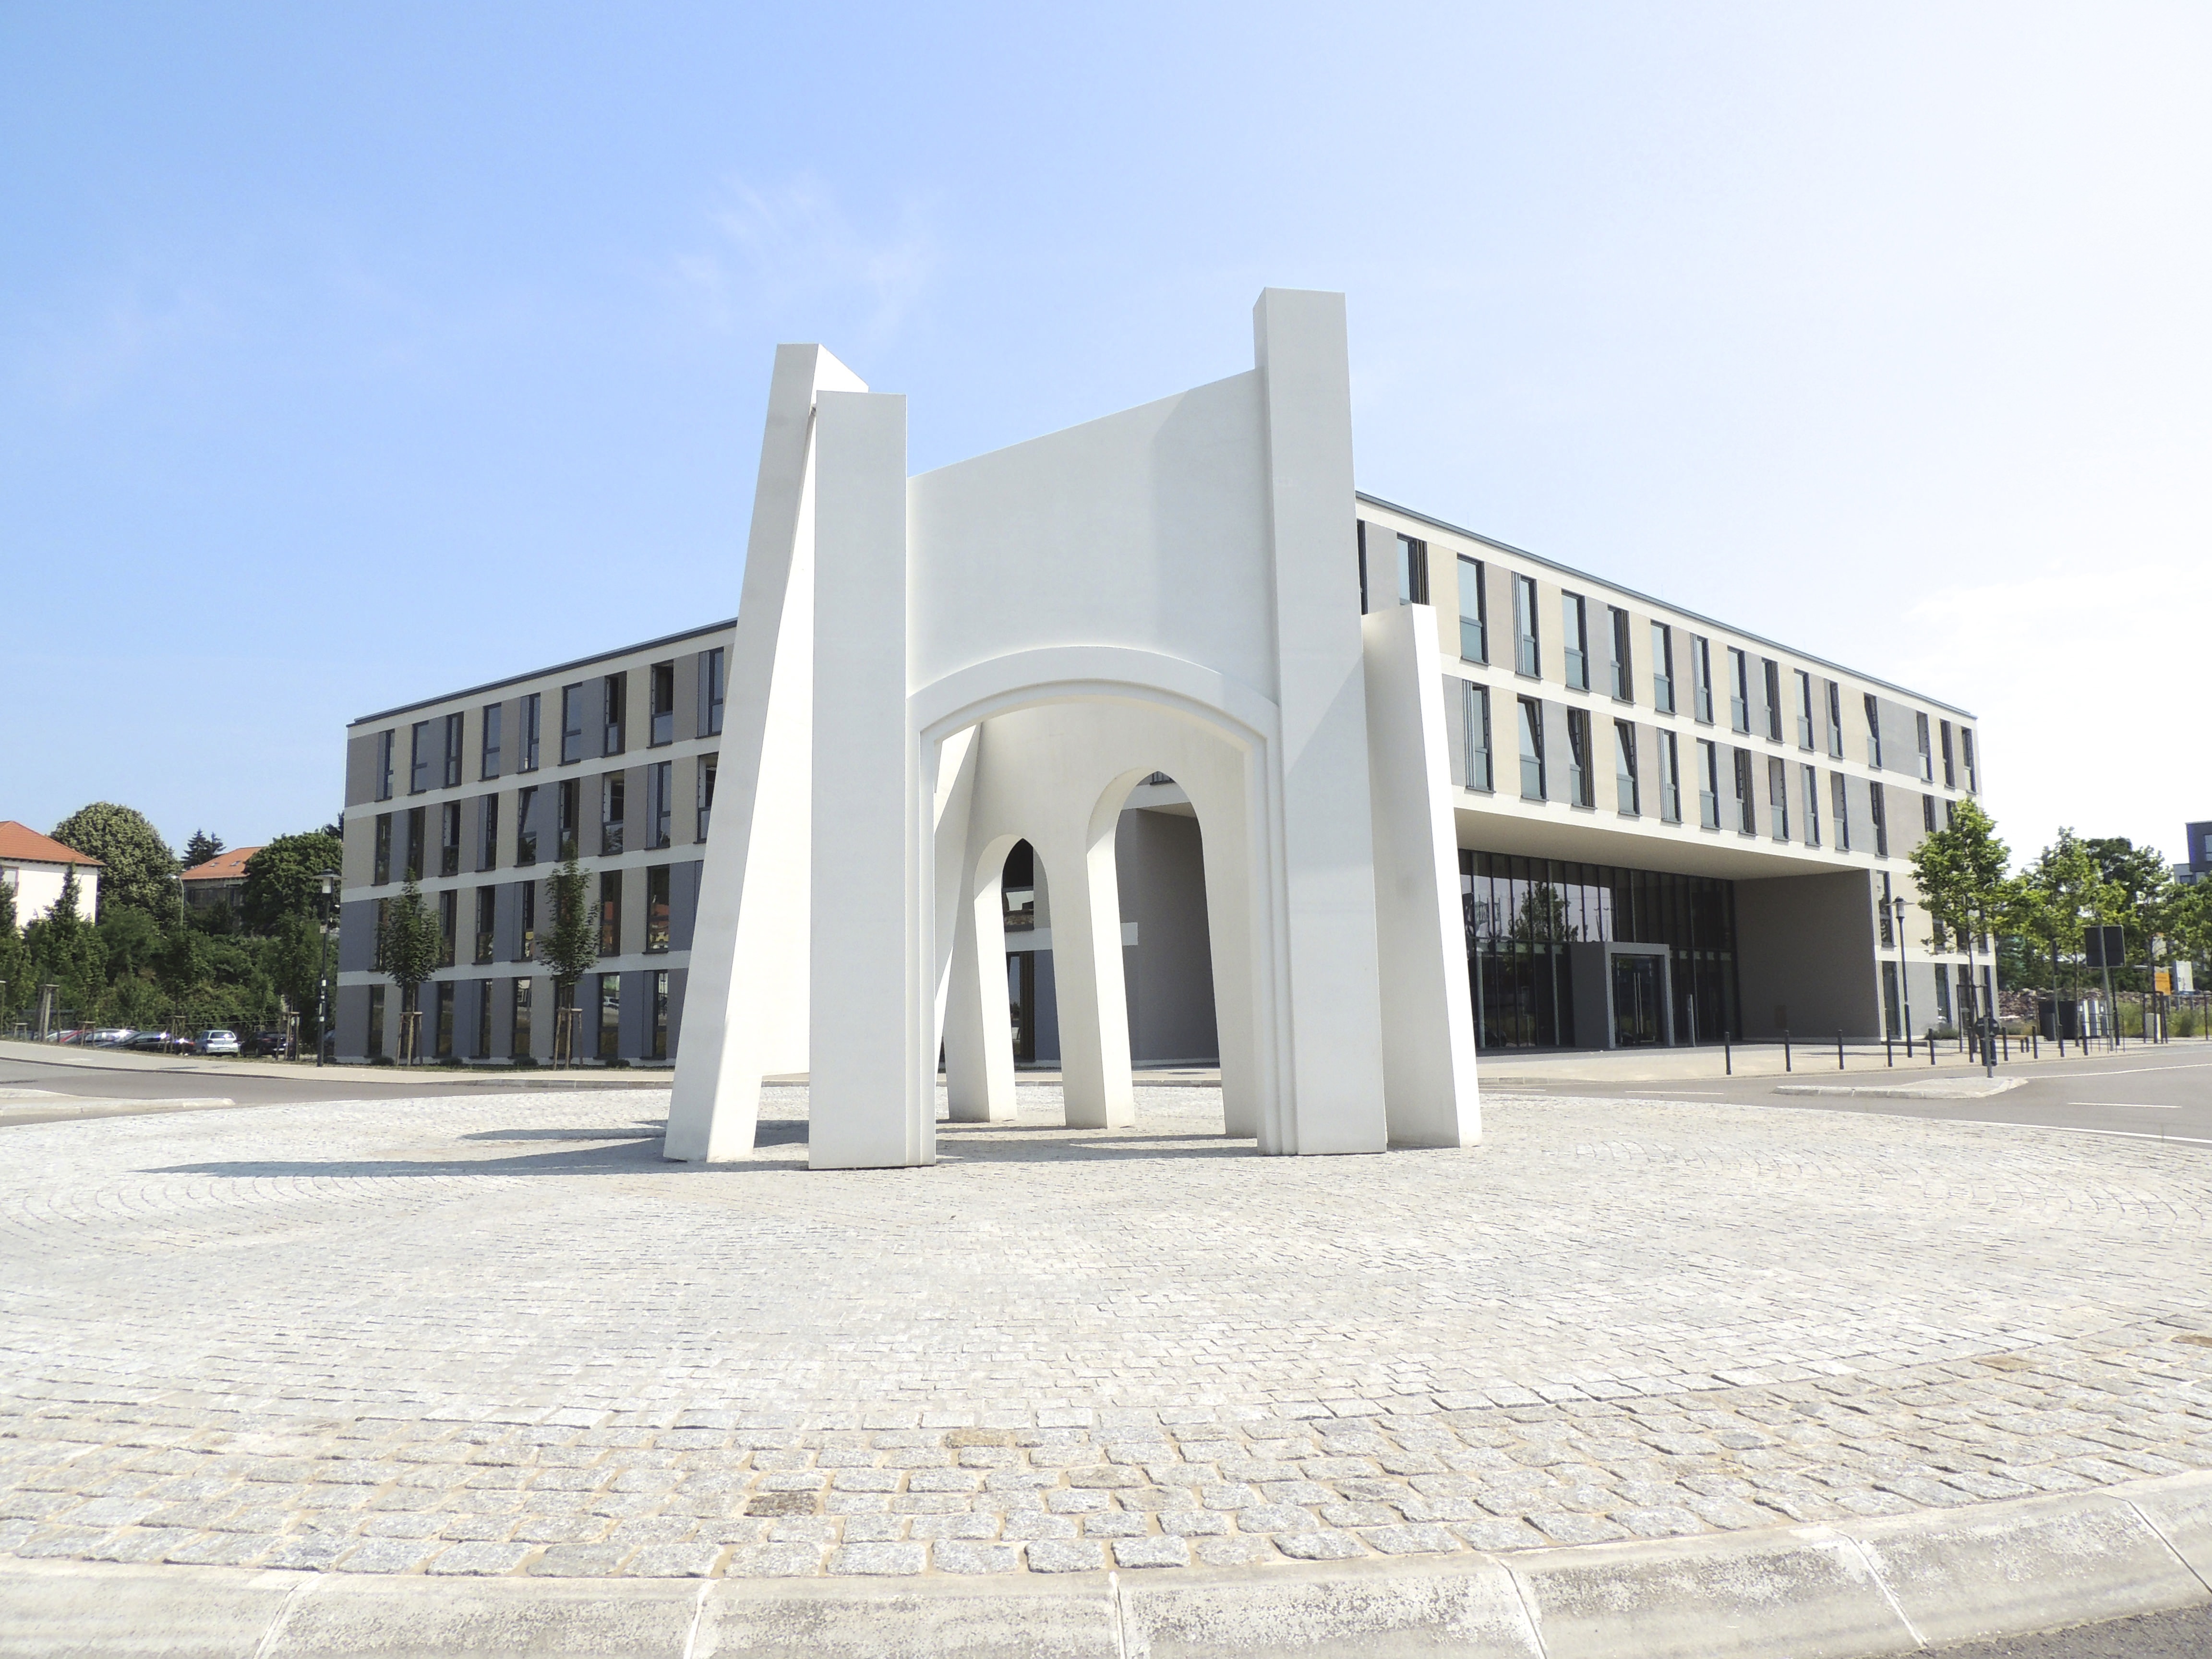
architecture, white, perspective, building, facade, property, chapel, place of worship, sculpture, art, figure, estate